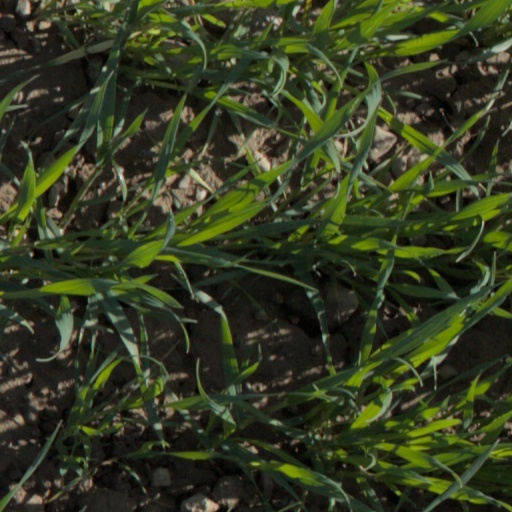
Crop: wheat